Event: Nepal Earthquake
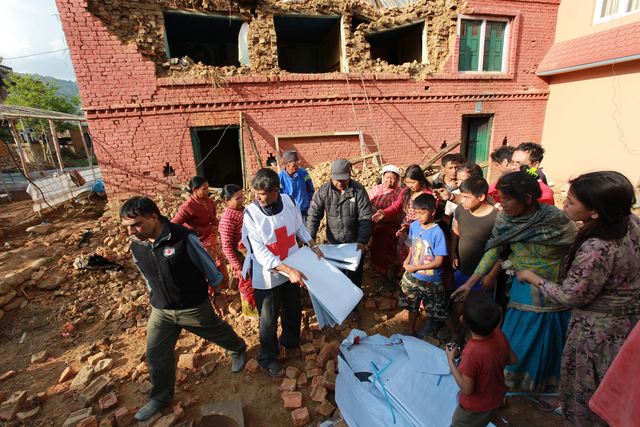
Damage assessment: damage